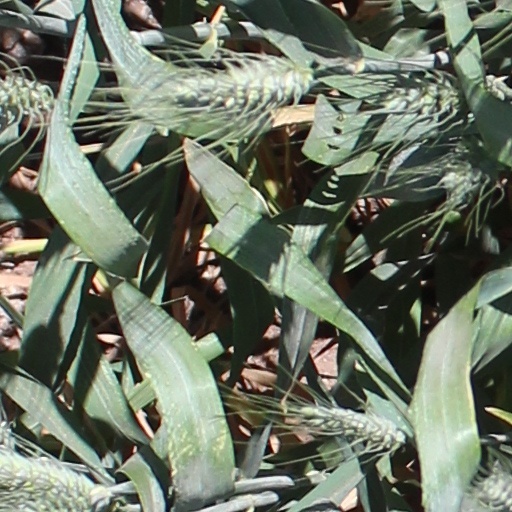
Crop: wheat